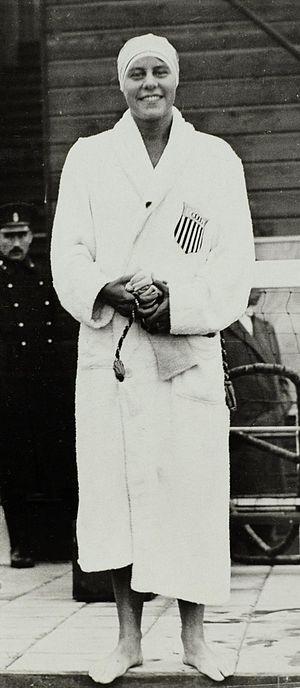
Martha Norelius, née à Stockholm le 22 janvier 1909 et morte à Saint-Louis le 25 septembre 1955, est une nageuse américaine. Elle est la première nageuse à conserver son titre olympique sur une même distance, au 400 m nage libre en 1924 et 1928.